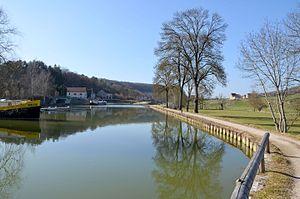
Canal de Bourgogne au Pont d'Ouche , Cote d'Or, Bourgogne, France
Pont-d'Ouche est un petit village de la Côte-d'Or en Bourgogne-Franche-Comté. Il fait partie de la commune de Thorey-sur-Ouche et se trouve 2 km plus au sud de celle-ci. Une partie du territoire du hameau est rattachée à la commune d'Aubaine.